Larry Jordan

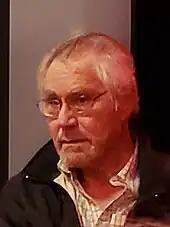
Larry Jordan in November 2019

Lawrence Jordan (born 1934) is an American independent filmmaker who is most widely known for his animated collage films. He was a founding member of the Canyon Cinema Cooperative and the Camera Obscura Film Society, and was also a music video director.